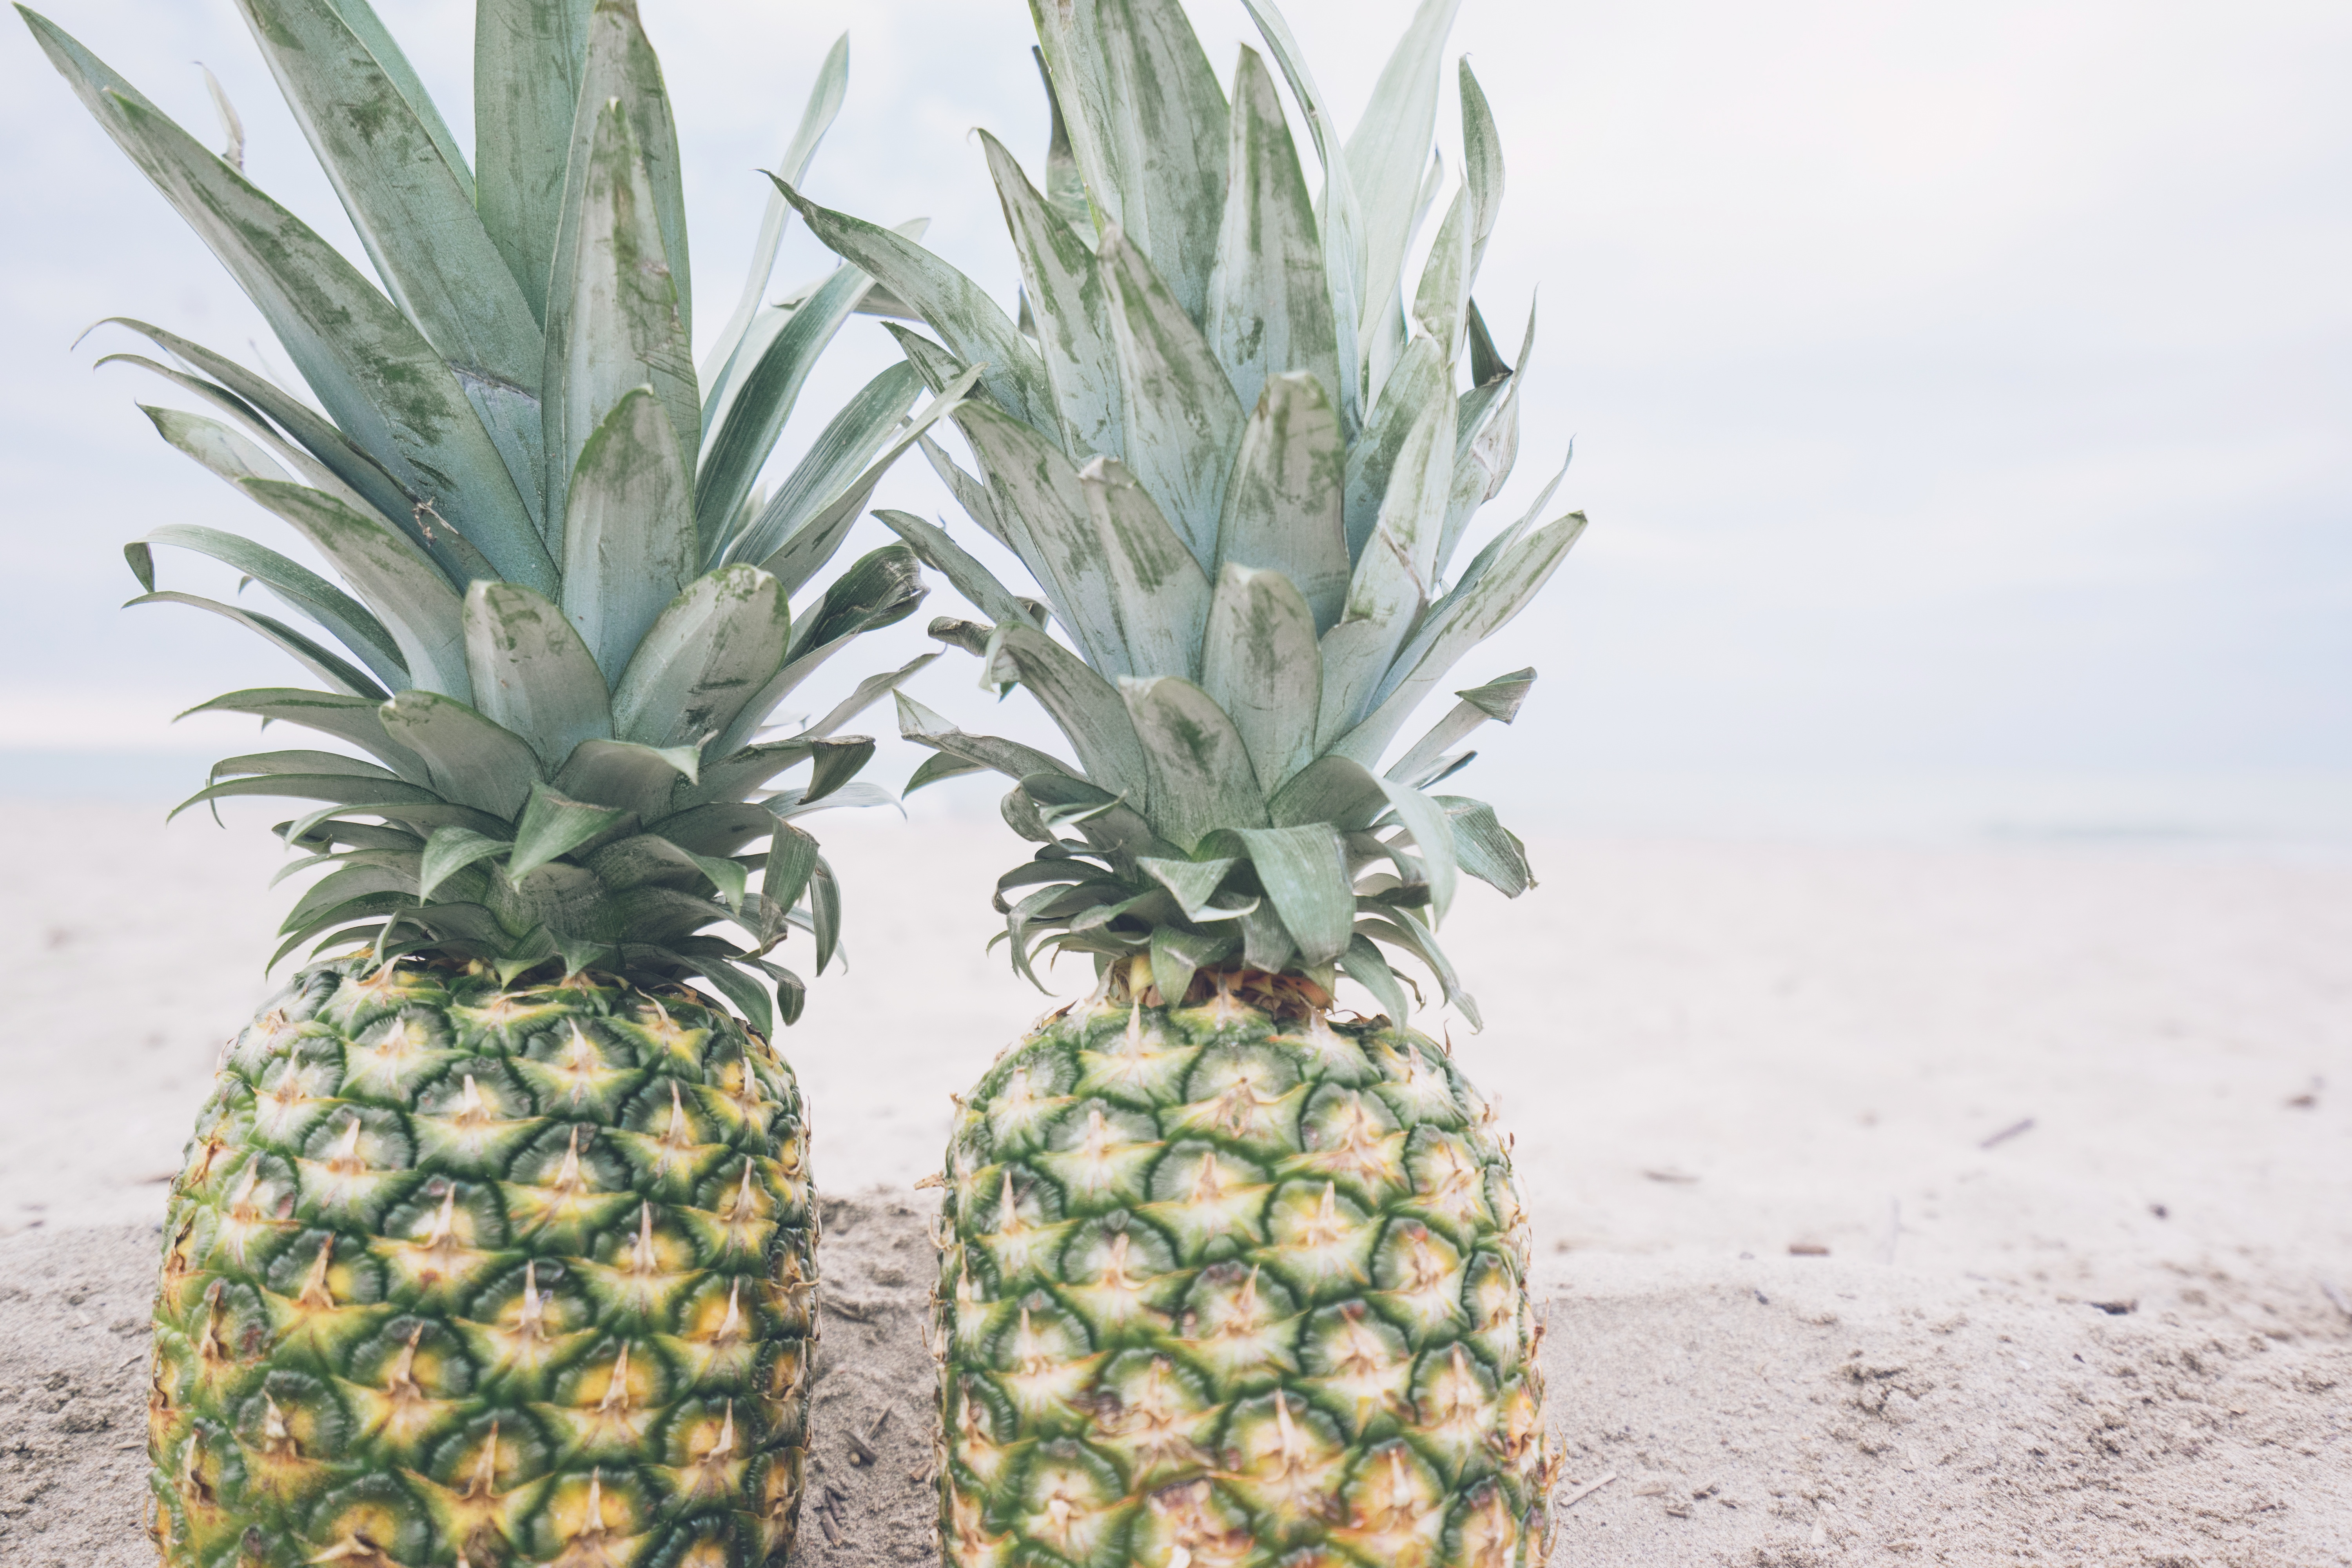
plant, fruit, food, produce, botany, pineapple, flowering plant, ananas, bromeliaceae, land plant, arecales